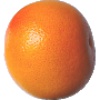
Label: Grapefruit Pink 1